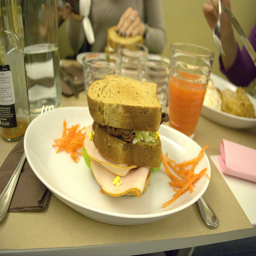
A white plate topped with a sandwich and carrot slices.
Sandwich on a plate with carrot pieces on the side.
this is a big sandwich on a plate.
A plate with a sandwich and shredded cheese.
A sandwich neatly stacked on a plate in a diner.